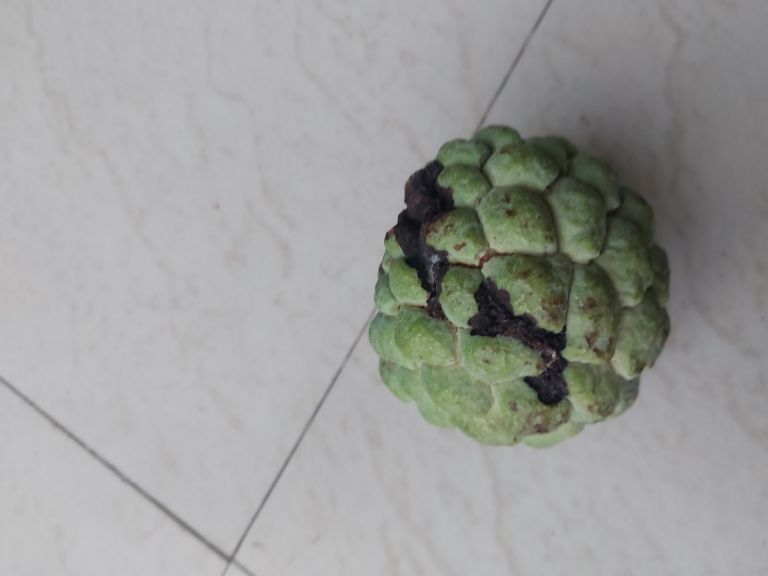
Disease label: Diplodia Rot